Frederick station (Kitchener)

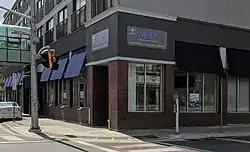
GRT customer service centre

Destinations served include the Market Square shopping and office complex, the regional courthouse, and TheMuseum. To the north of the station is the proposed 'Duke Tower Kitchener' condominium development. Across King, at Benton, is a Grand River Transit customer service office.